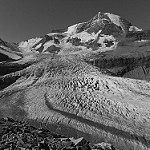
Label: B & W